McLaren P1

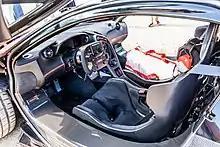

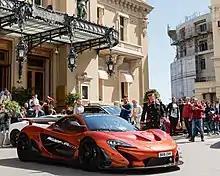
Road legal P1 GTR converted by Lanzante

Celebrating 20 years since their victory in the 1995 24 Hours of Le Mans, McLaren announced that they would resurrect the GTR name by launching a track-only version of the P1, the P1 GTR.